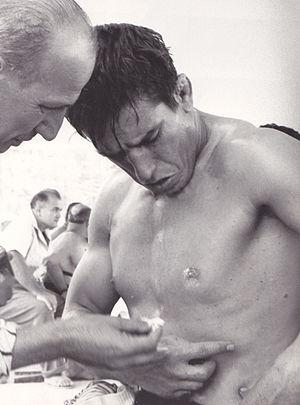
Hasan Güngör est un lutteur turc spécialiste de la lutte libre. Il participe aux Jeux olympiques d'été de 1960 et aux Jeux olympiques d'été de 1964 en combattant dans la catégorie des poids moyens. En 1960, il remporte la médaille d'or et en 1964, il remporte la médaille d'argent.